Bryan Loves You

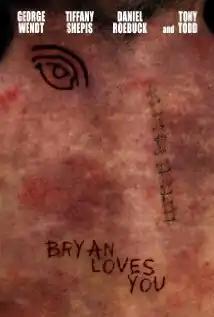
Theatrical release poster

Bryan Loves You is a 2008 horror film directed by Seth Landau. The film relates the supposed true story of the Cult of the Bryans who took over a small Arizona town in 1993. It was shot in 17 days with a budget of $25,000. It was released on DVD on September 23, 2008 by Anchor Bay Entertainment.